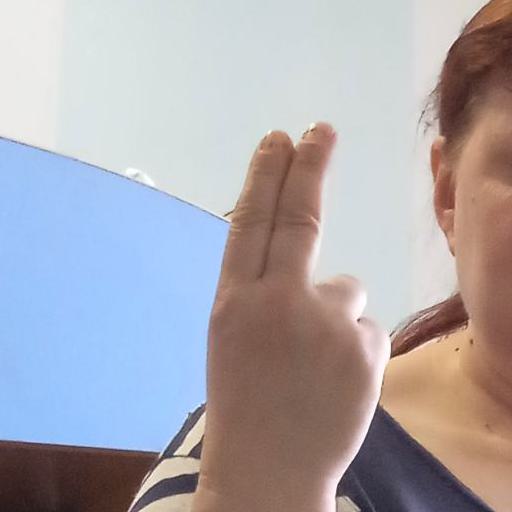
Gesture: two_up_inverted